Antoine-Jean Gros

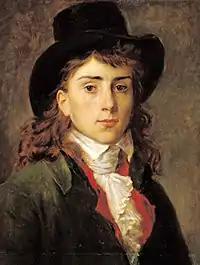
Gros at age 20; portrait by François Gérard,

Antoine-Jean Gros (16 March 177125 June 1835) was a French painter of historical subjects. He was granted the title of Baron Gros in 1824.